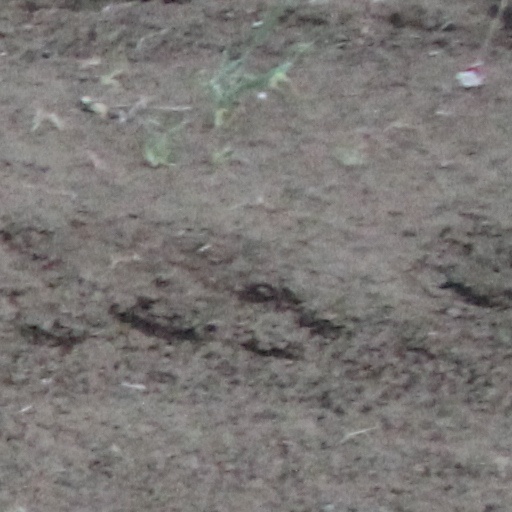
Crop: wheat